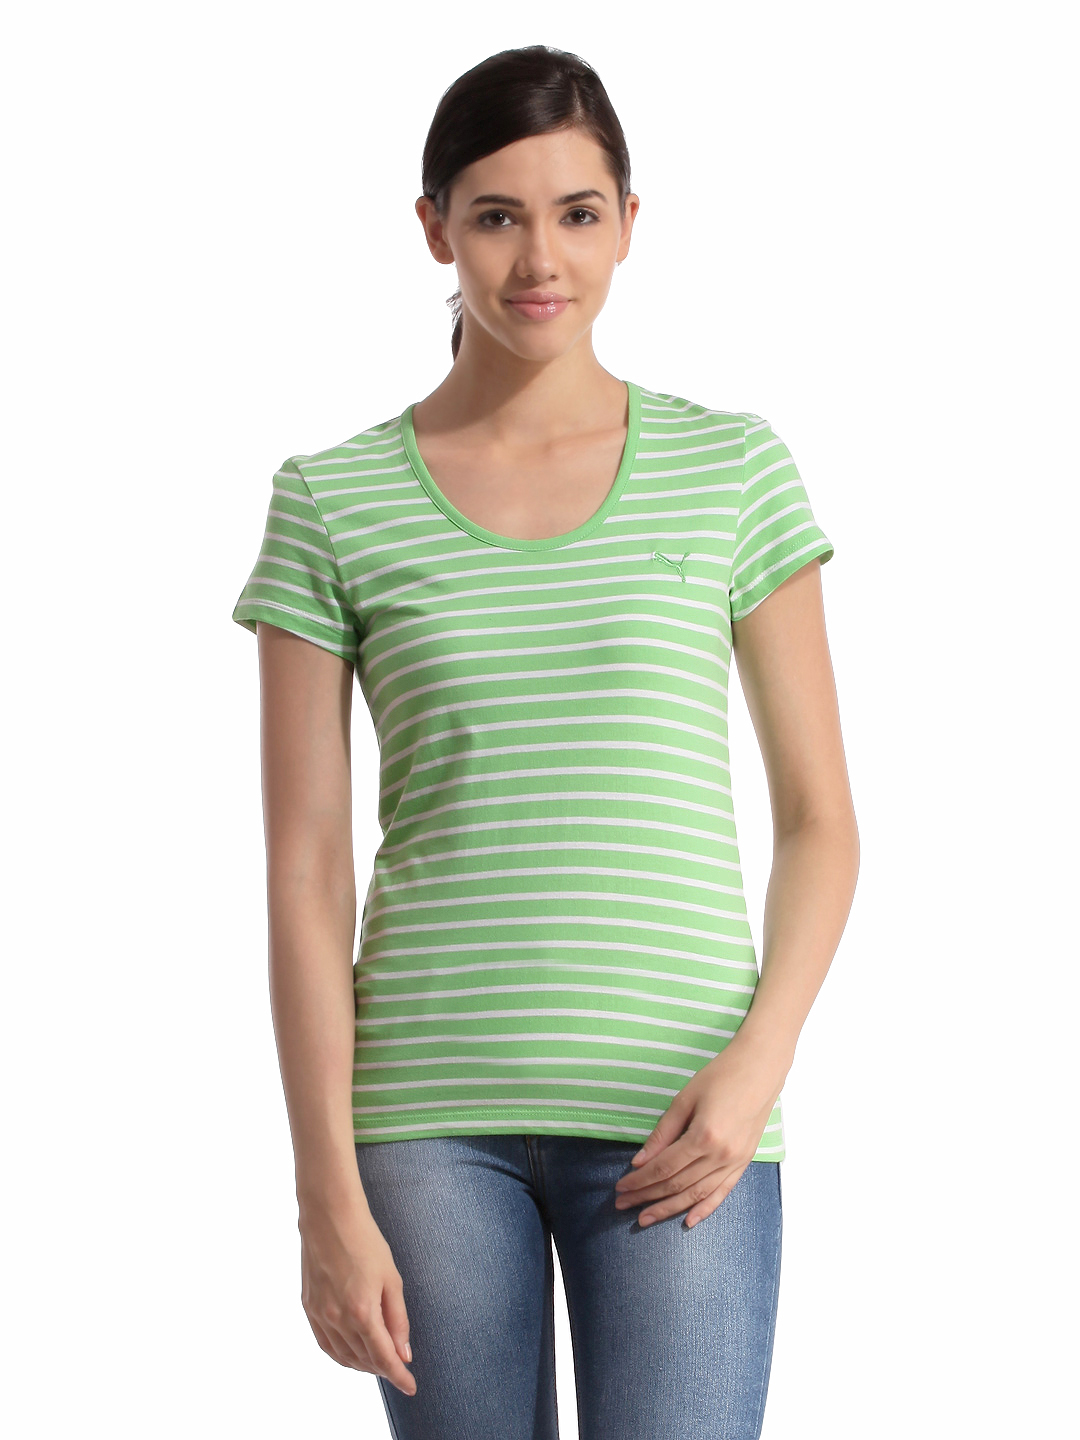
Puma Women Striped Green T-shirt
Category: Apparel / Topwear / Tshirts
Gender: Women
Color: Green
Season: Summer 2012
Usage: Casual